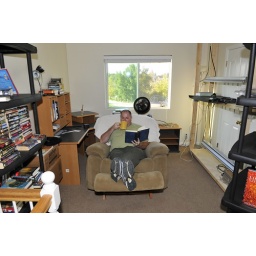
Sitting in my Lazyboy reading a good book and enjoying a cup of tea.